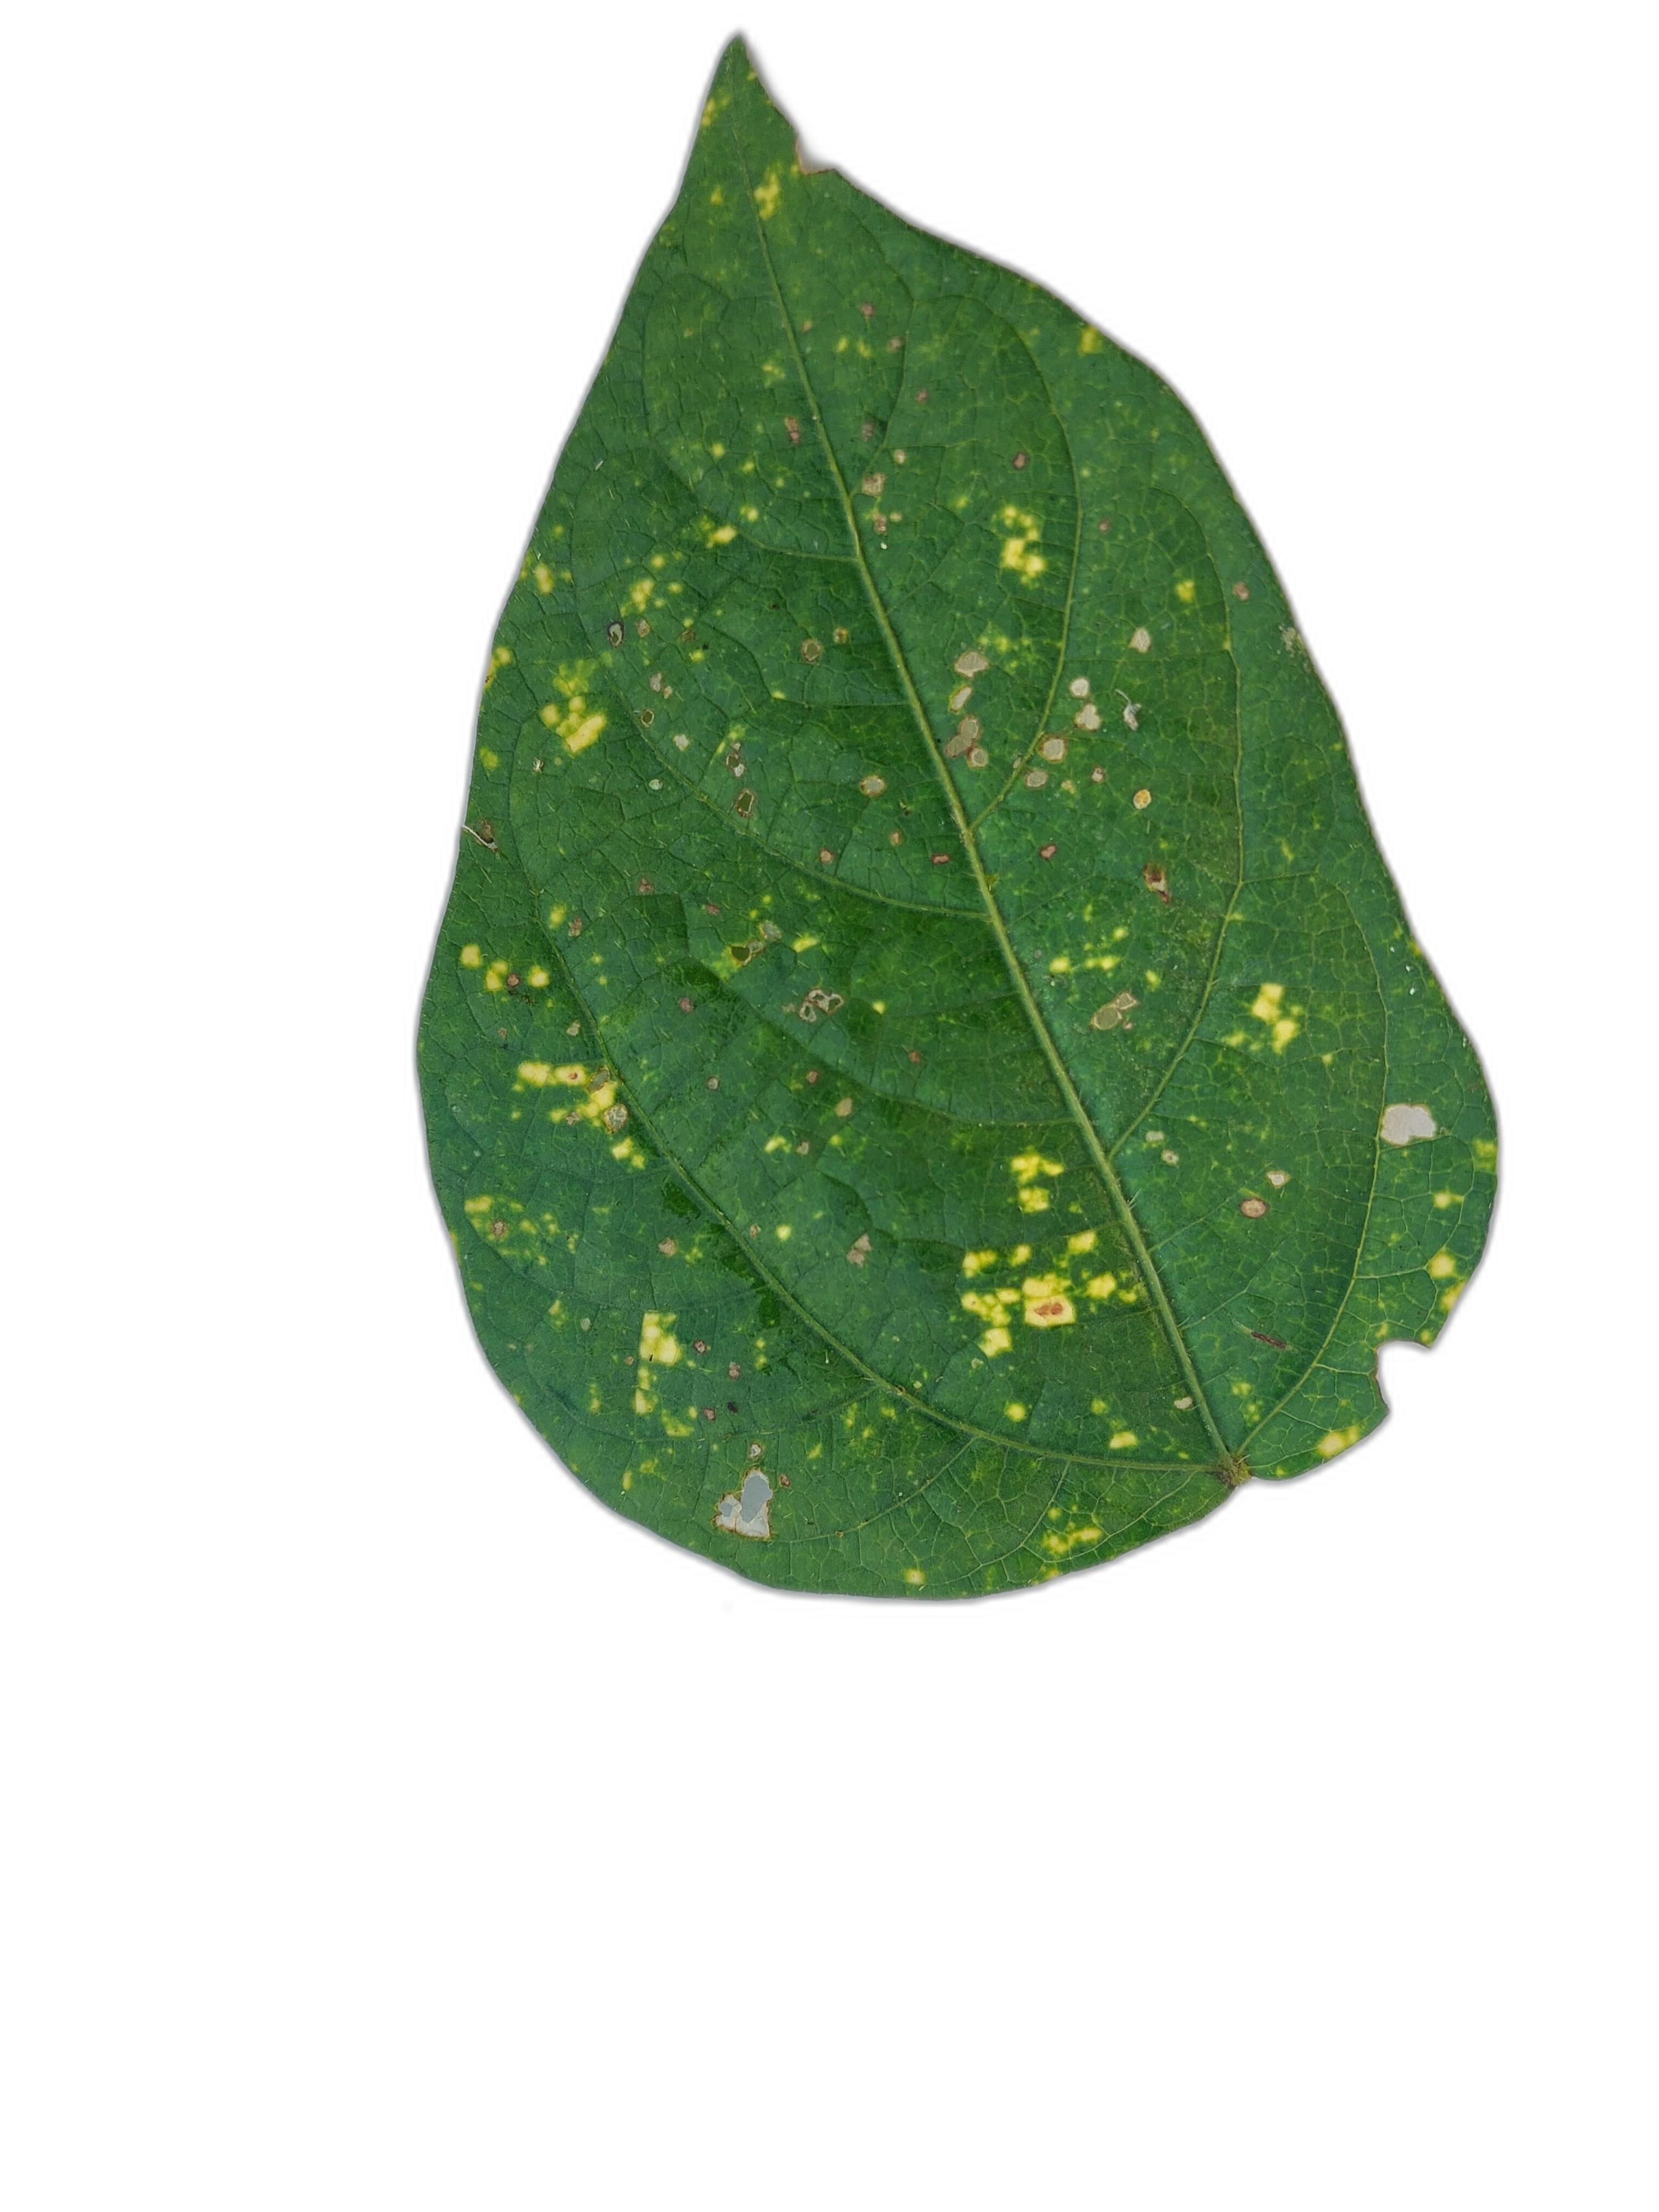
Label: Yellow Mosaic